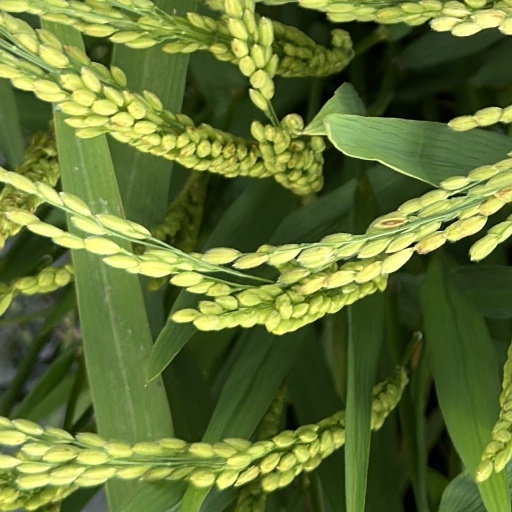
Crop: rice